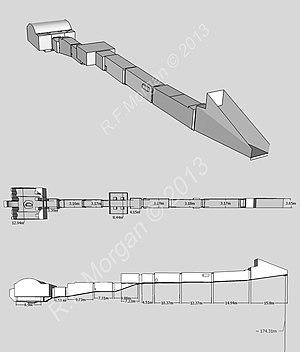
KV 9 désigne le tombeau du pharaon Ramsès VI, situé dans l'allée principale de la vallée des rois, sur la rive occidentale du Nil face à Louxor.